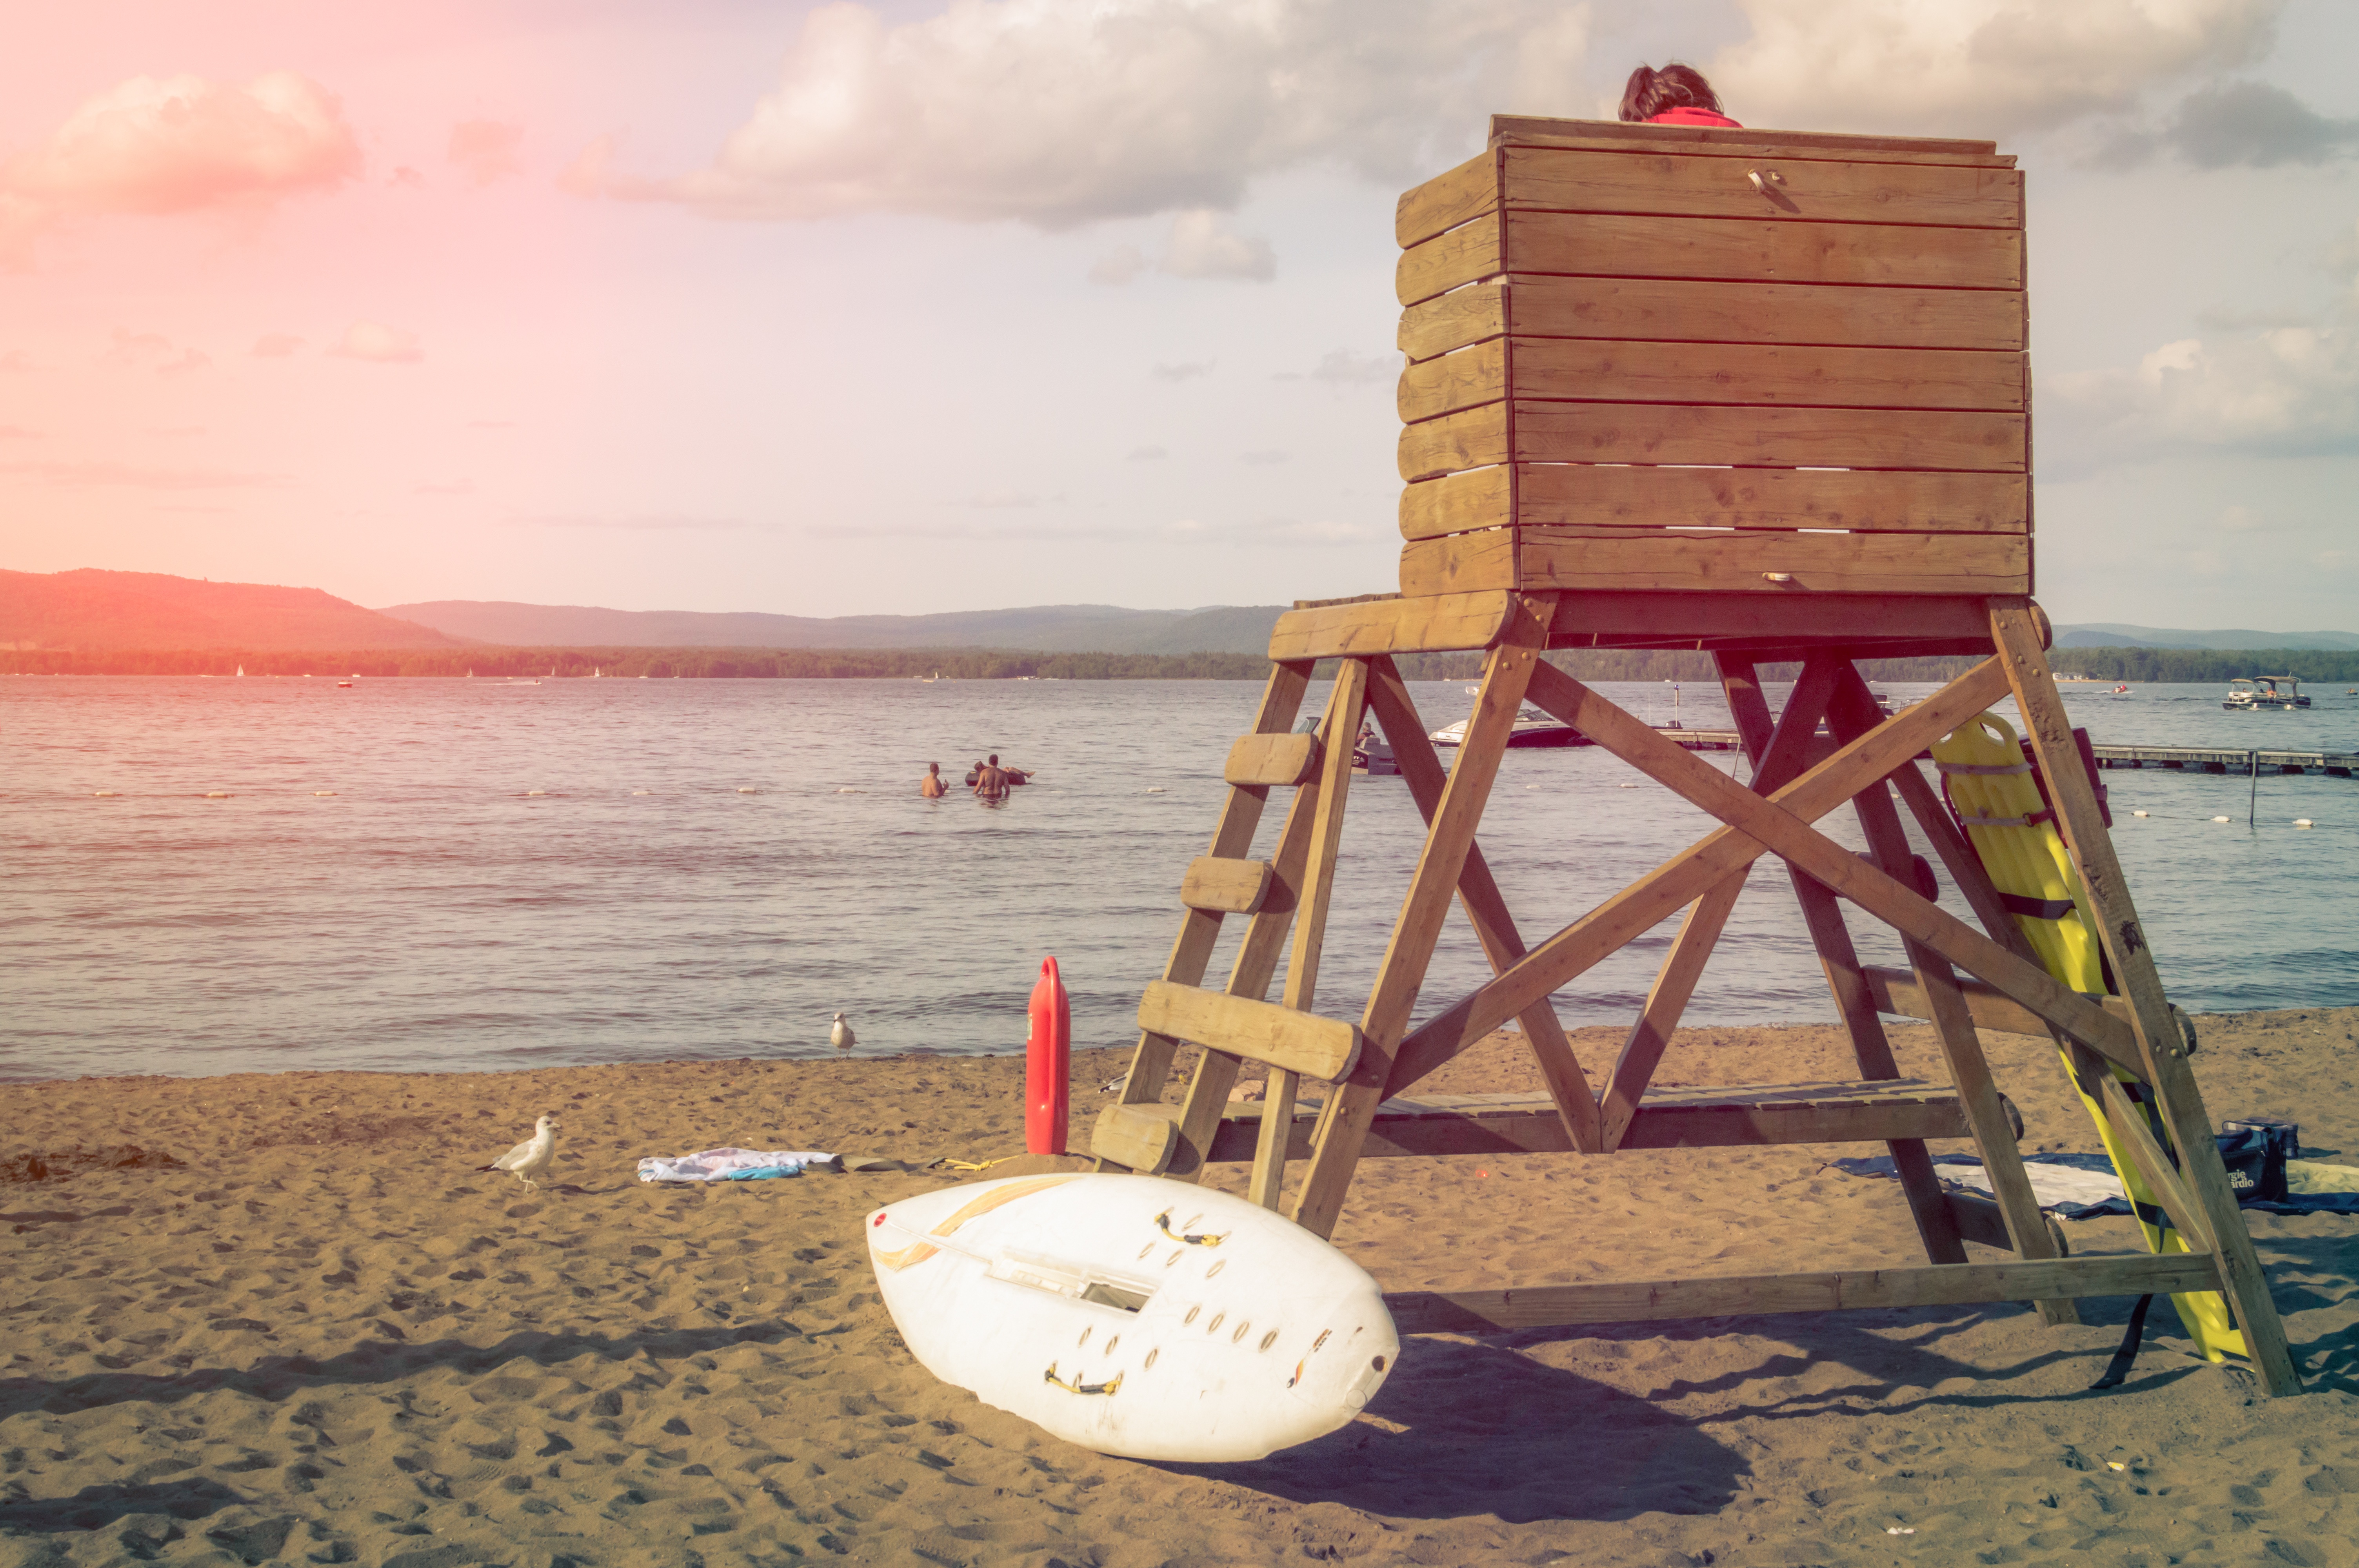
beach, sea, water, sand, ocean, sky, wood, seagull, lifeguard, vacation, surfer, surfing, tower, surfboard, station, security, swimming, clouds, boats, wooden, safety, patrol, guard, rescue, life guard